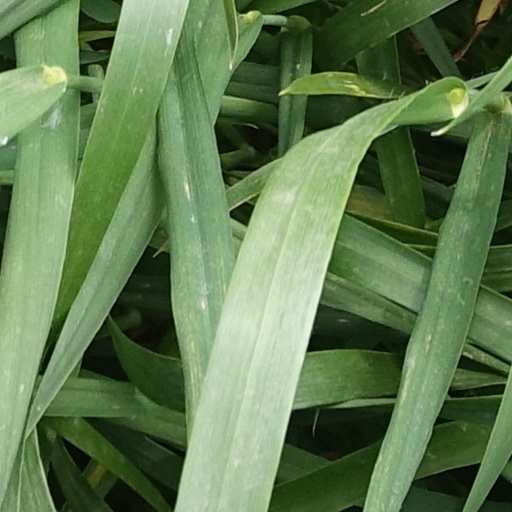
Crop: wheat